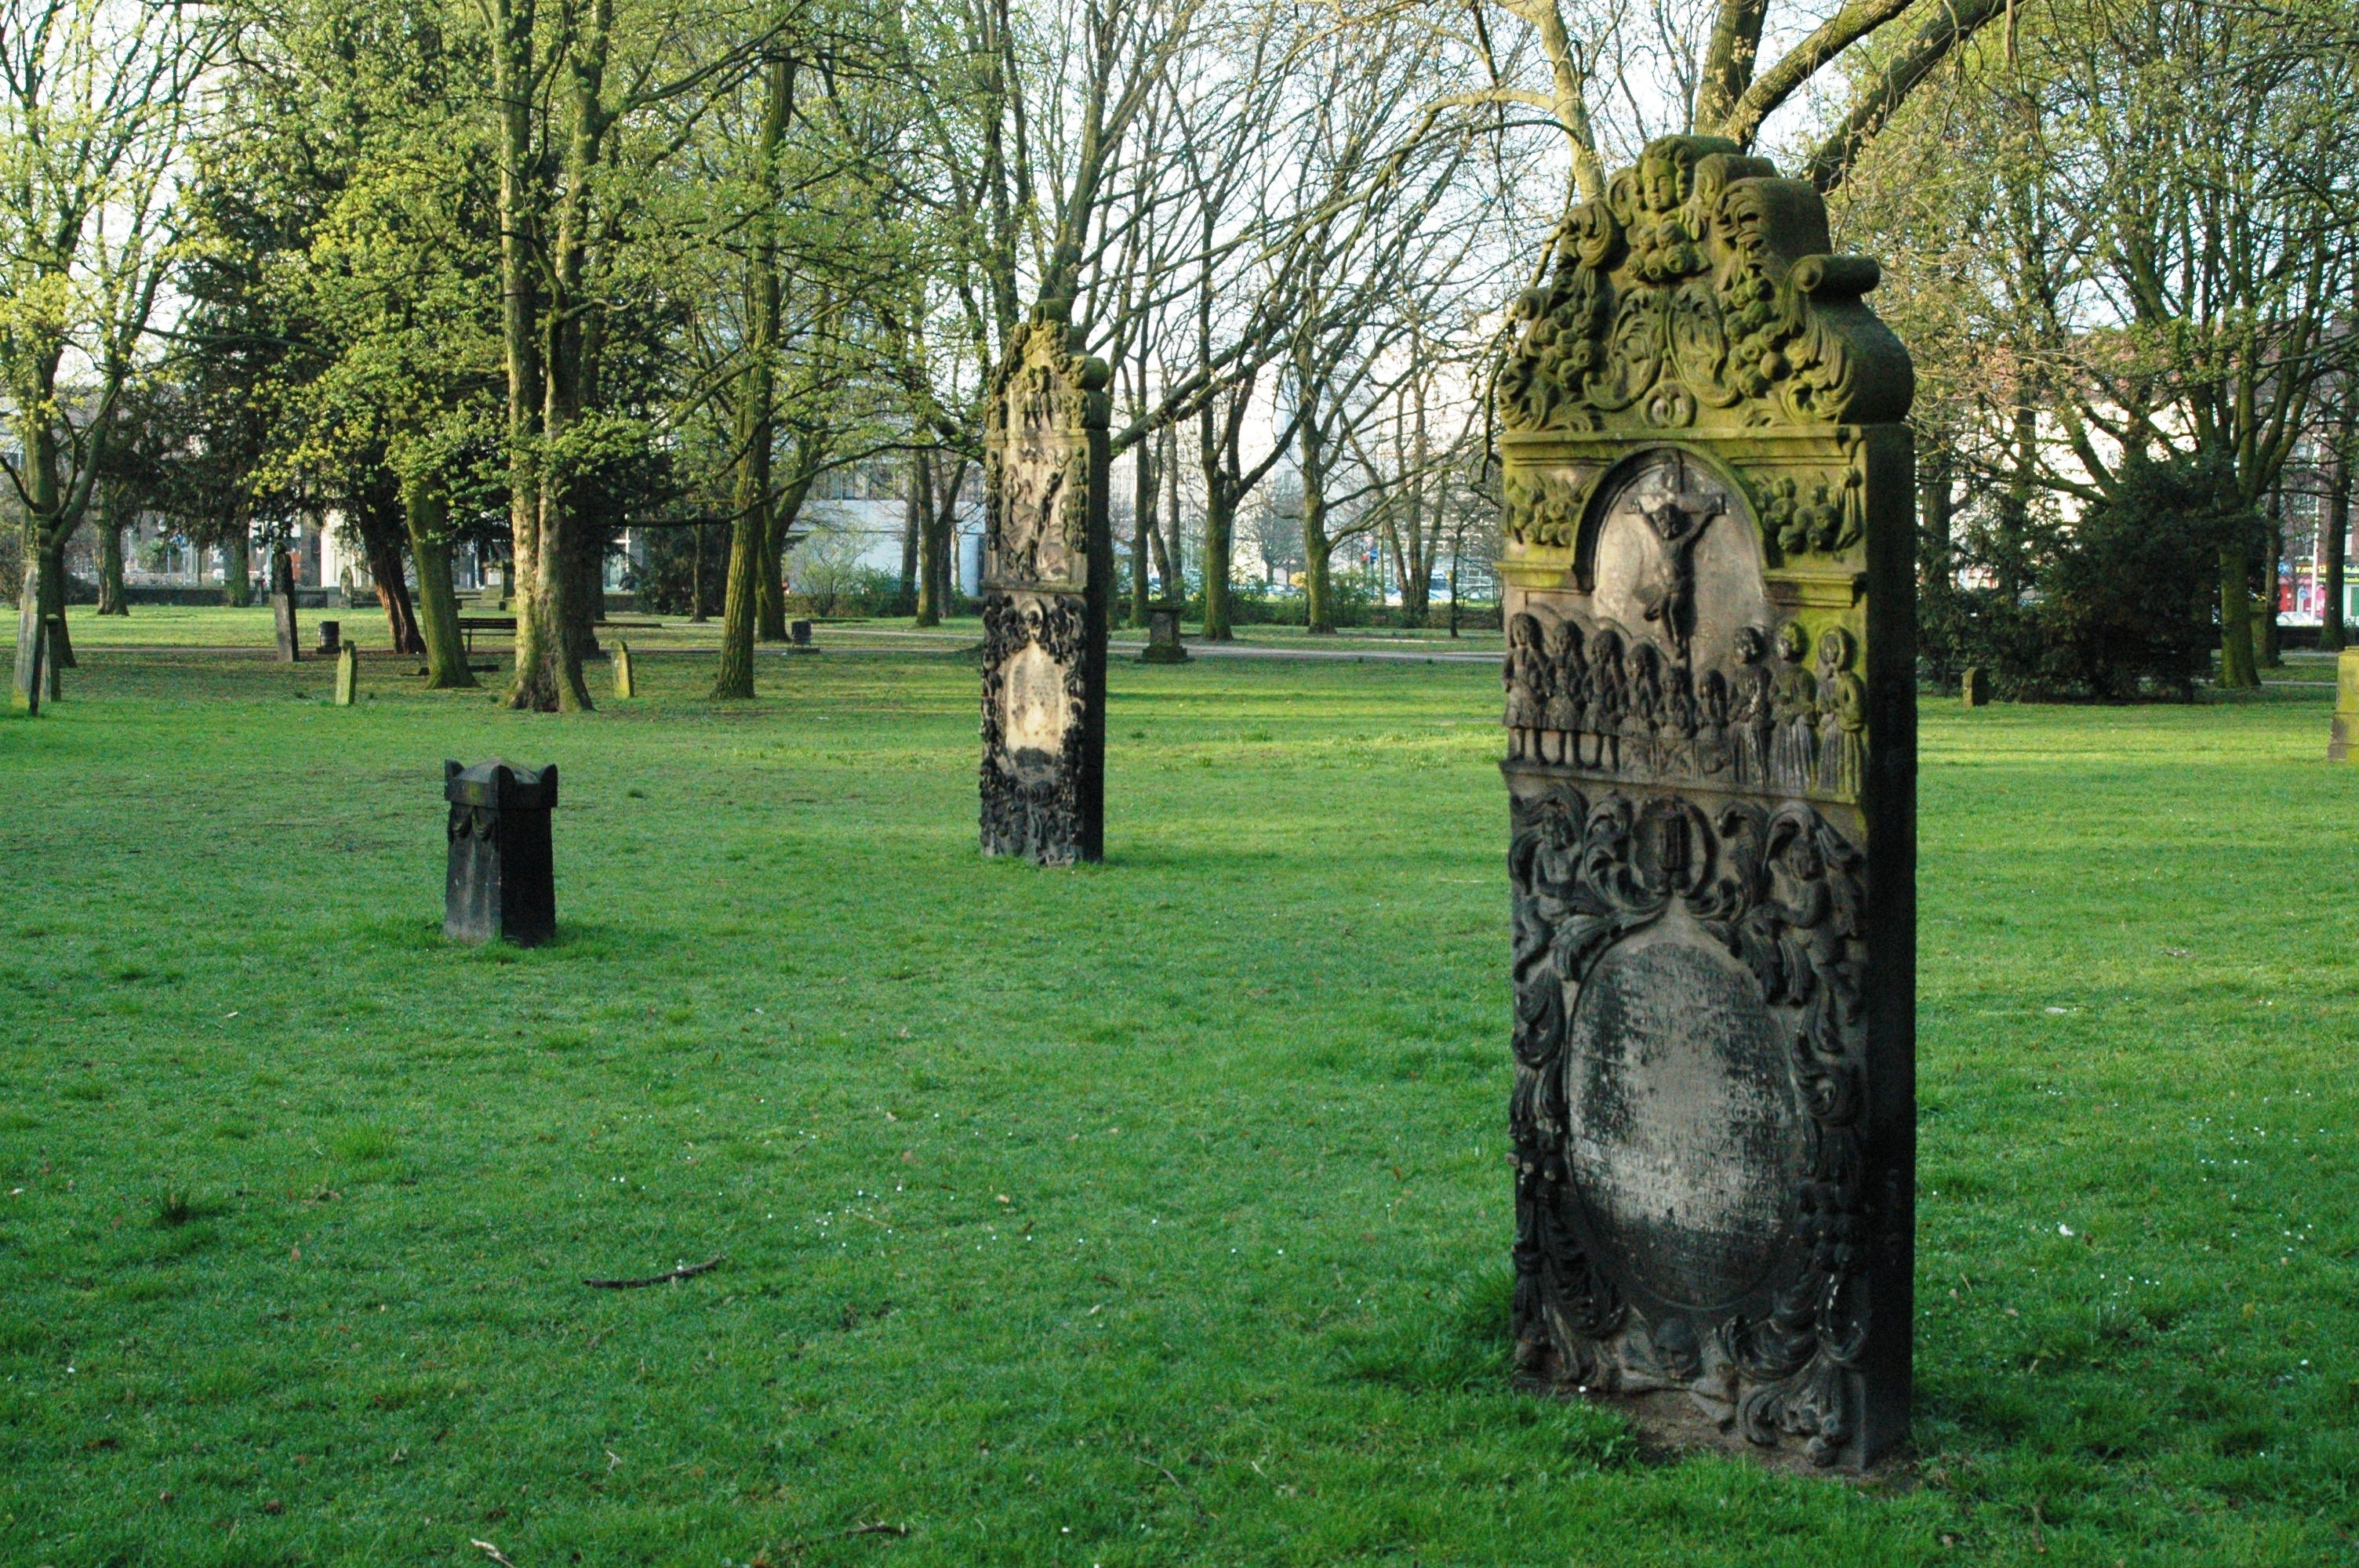
tree, lawn, green, park, cemetery, trees, grave, memorial, pieta, hanover, the tombstones, geographical feature